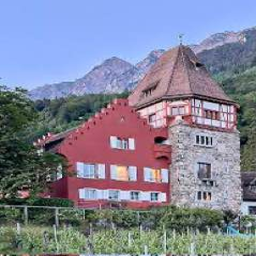
Red House